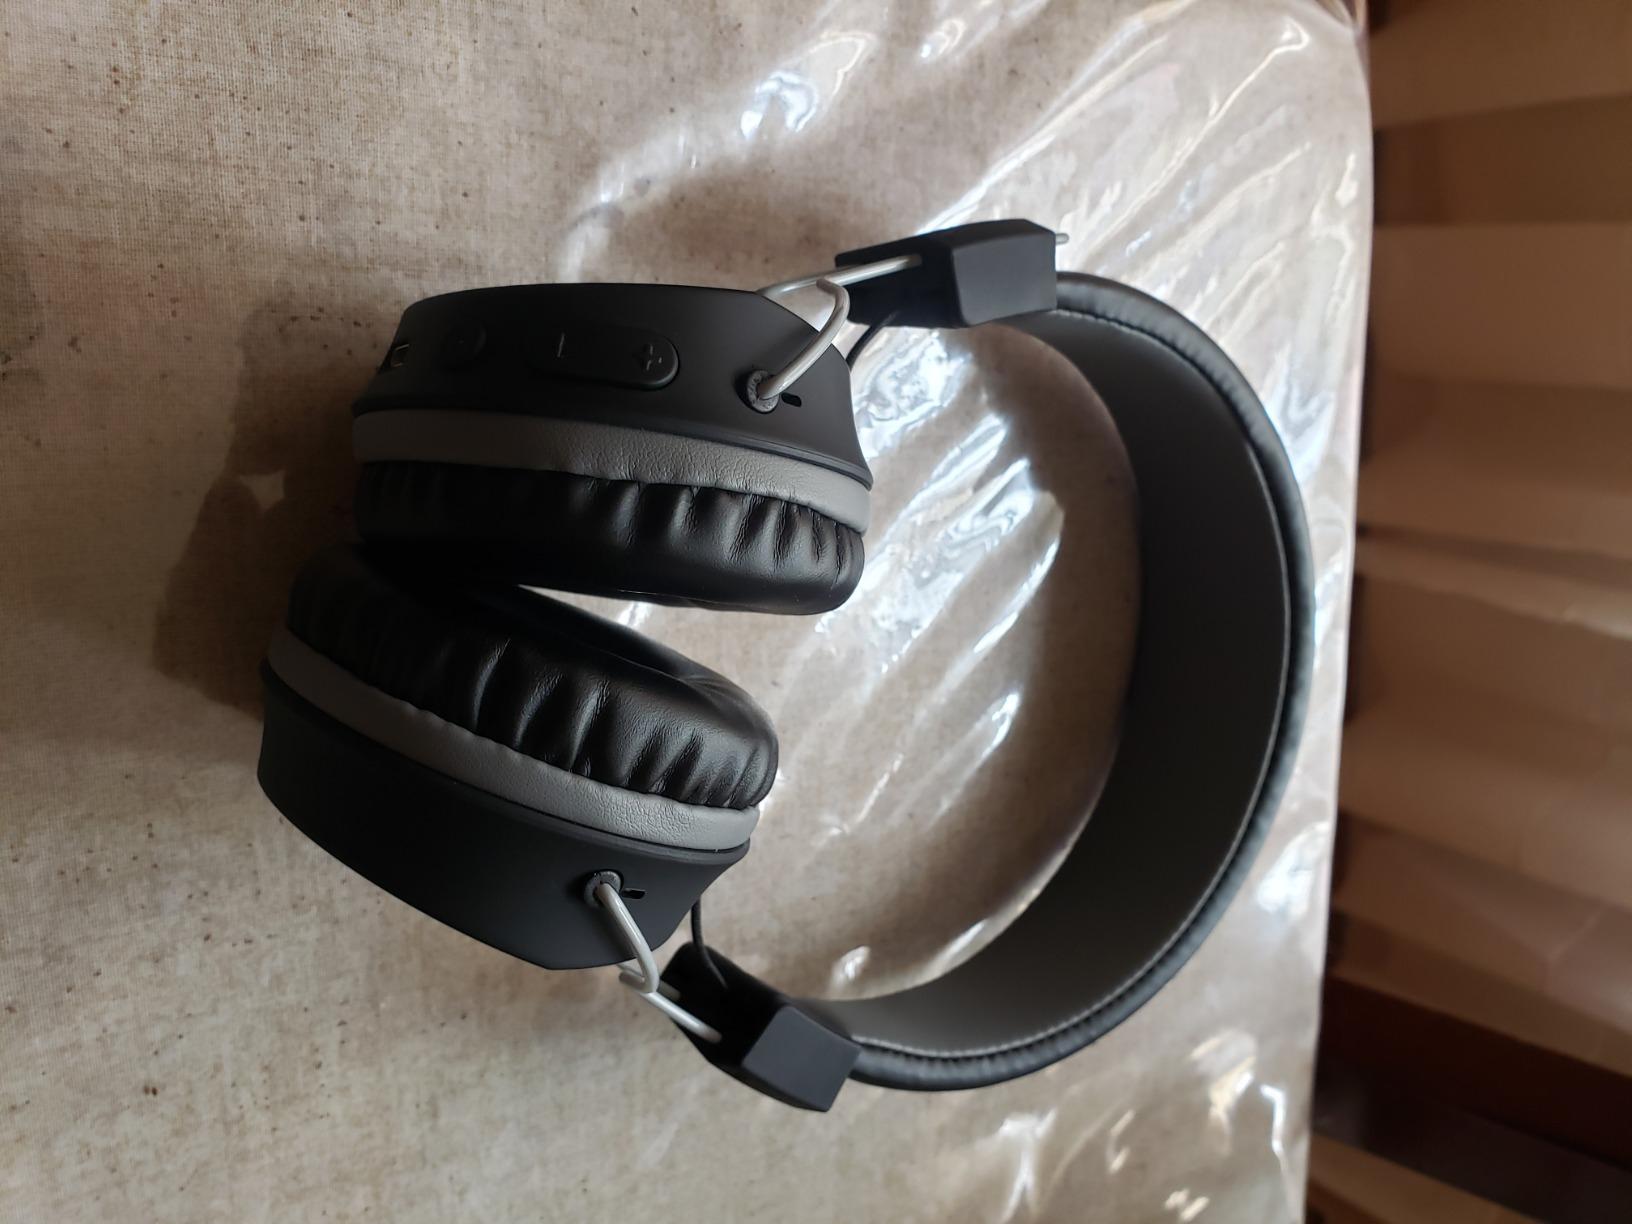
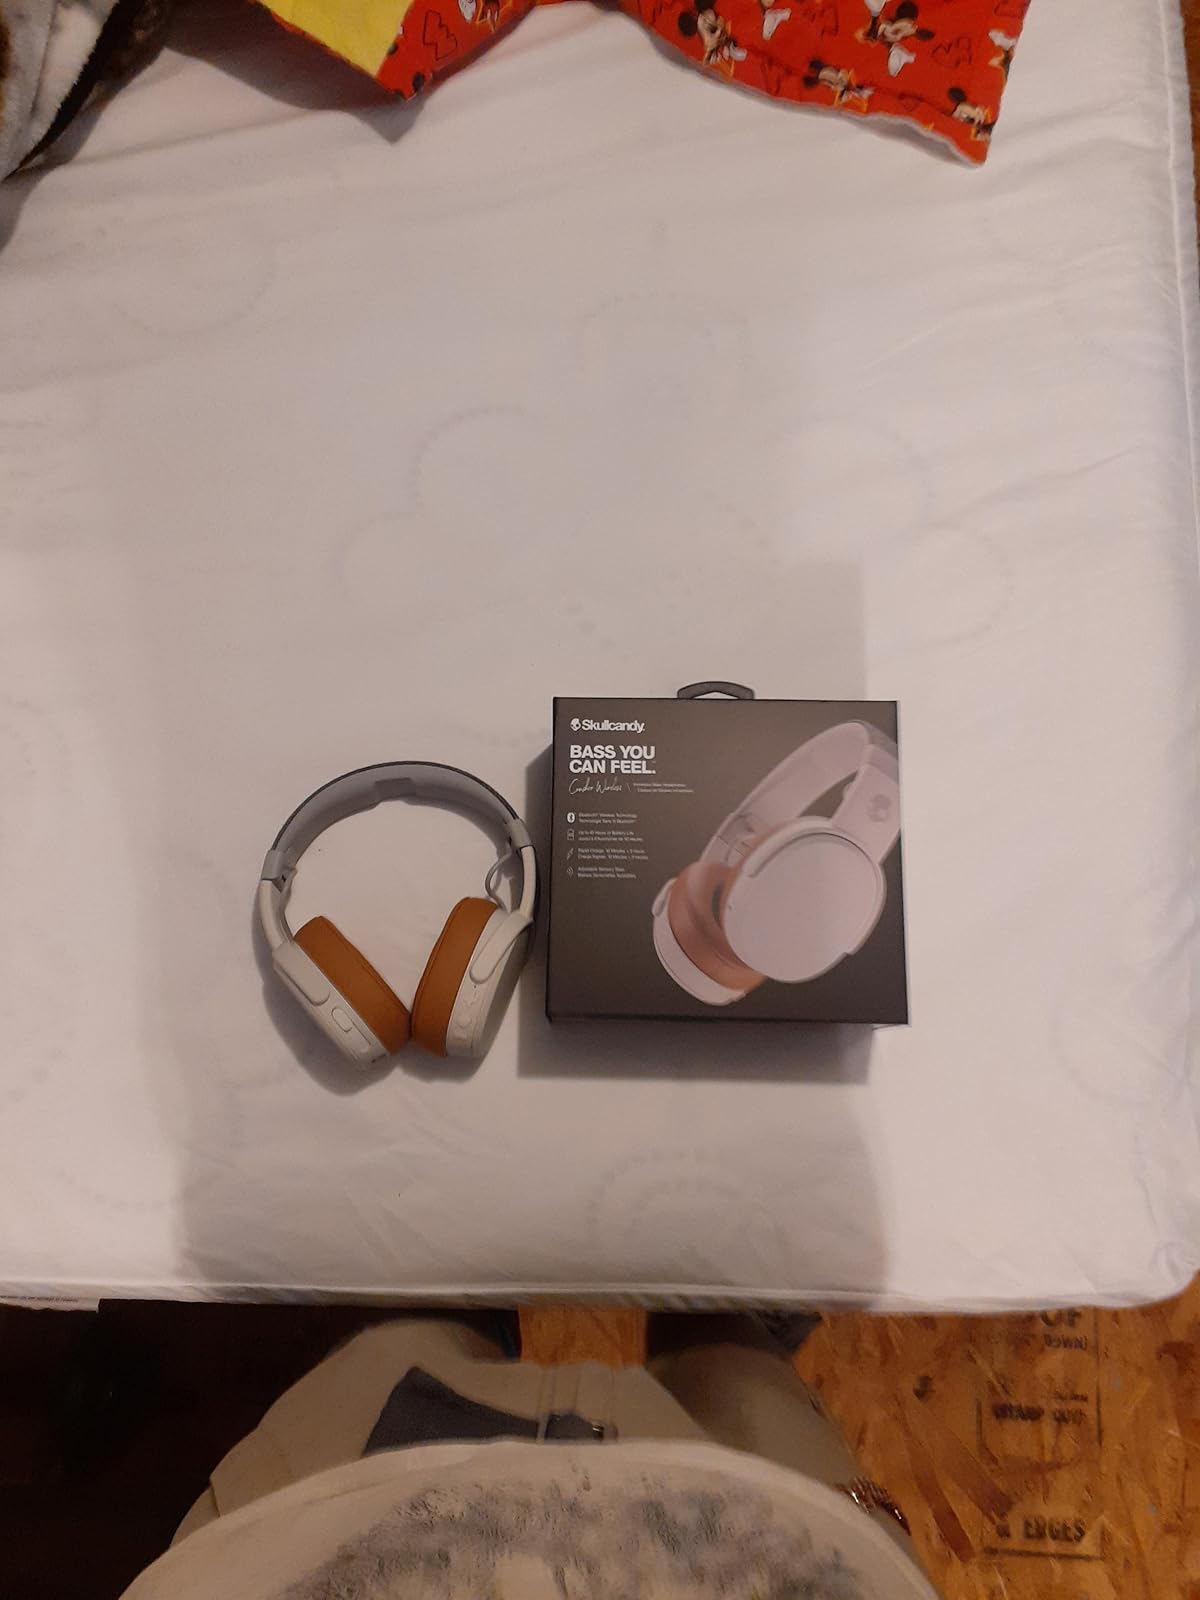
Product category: headphones
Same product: no